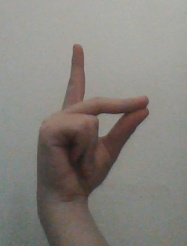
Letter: ta